Hacienda Luisita

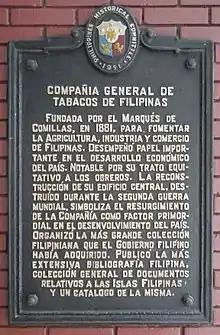
Compañia General de Tabacos de Filipinas Historical Marker

Hacienda Luisita was once part of the holdings of Compañía General de Tabacos de Filipinas S.A., better known as Tabacalera. The land was owned by Spain, by virtue of the country's colonial relationship to the Philippines. The tobacco company was founded on 26 November 1881 by Antonio López y López from Comillas, Cantabria and Santiago de Cuba, and Don Guillermo Rubio born in Santander, Cantabria.